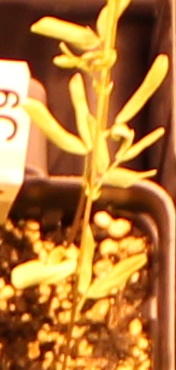
Label: Lentil